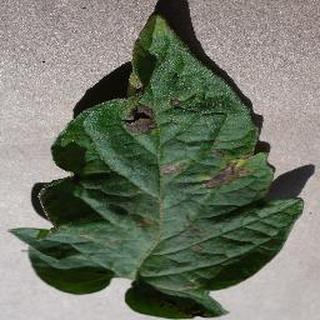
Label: tomato_early_blight